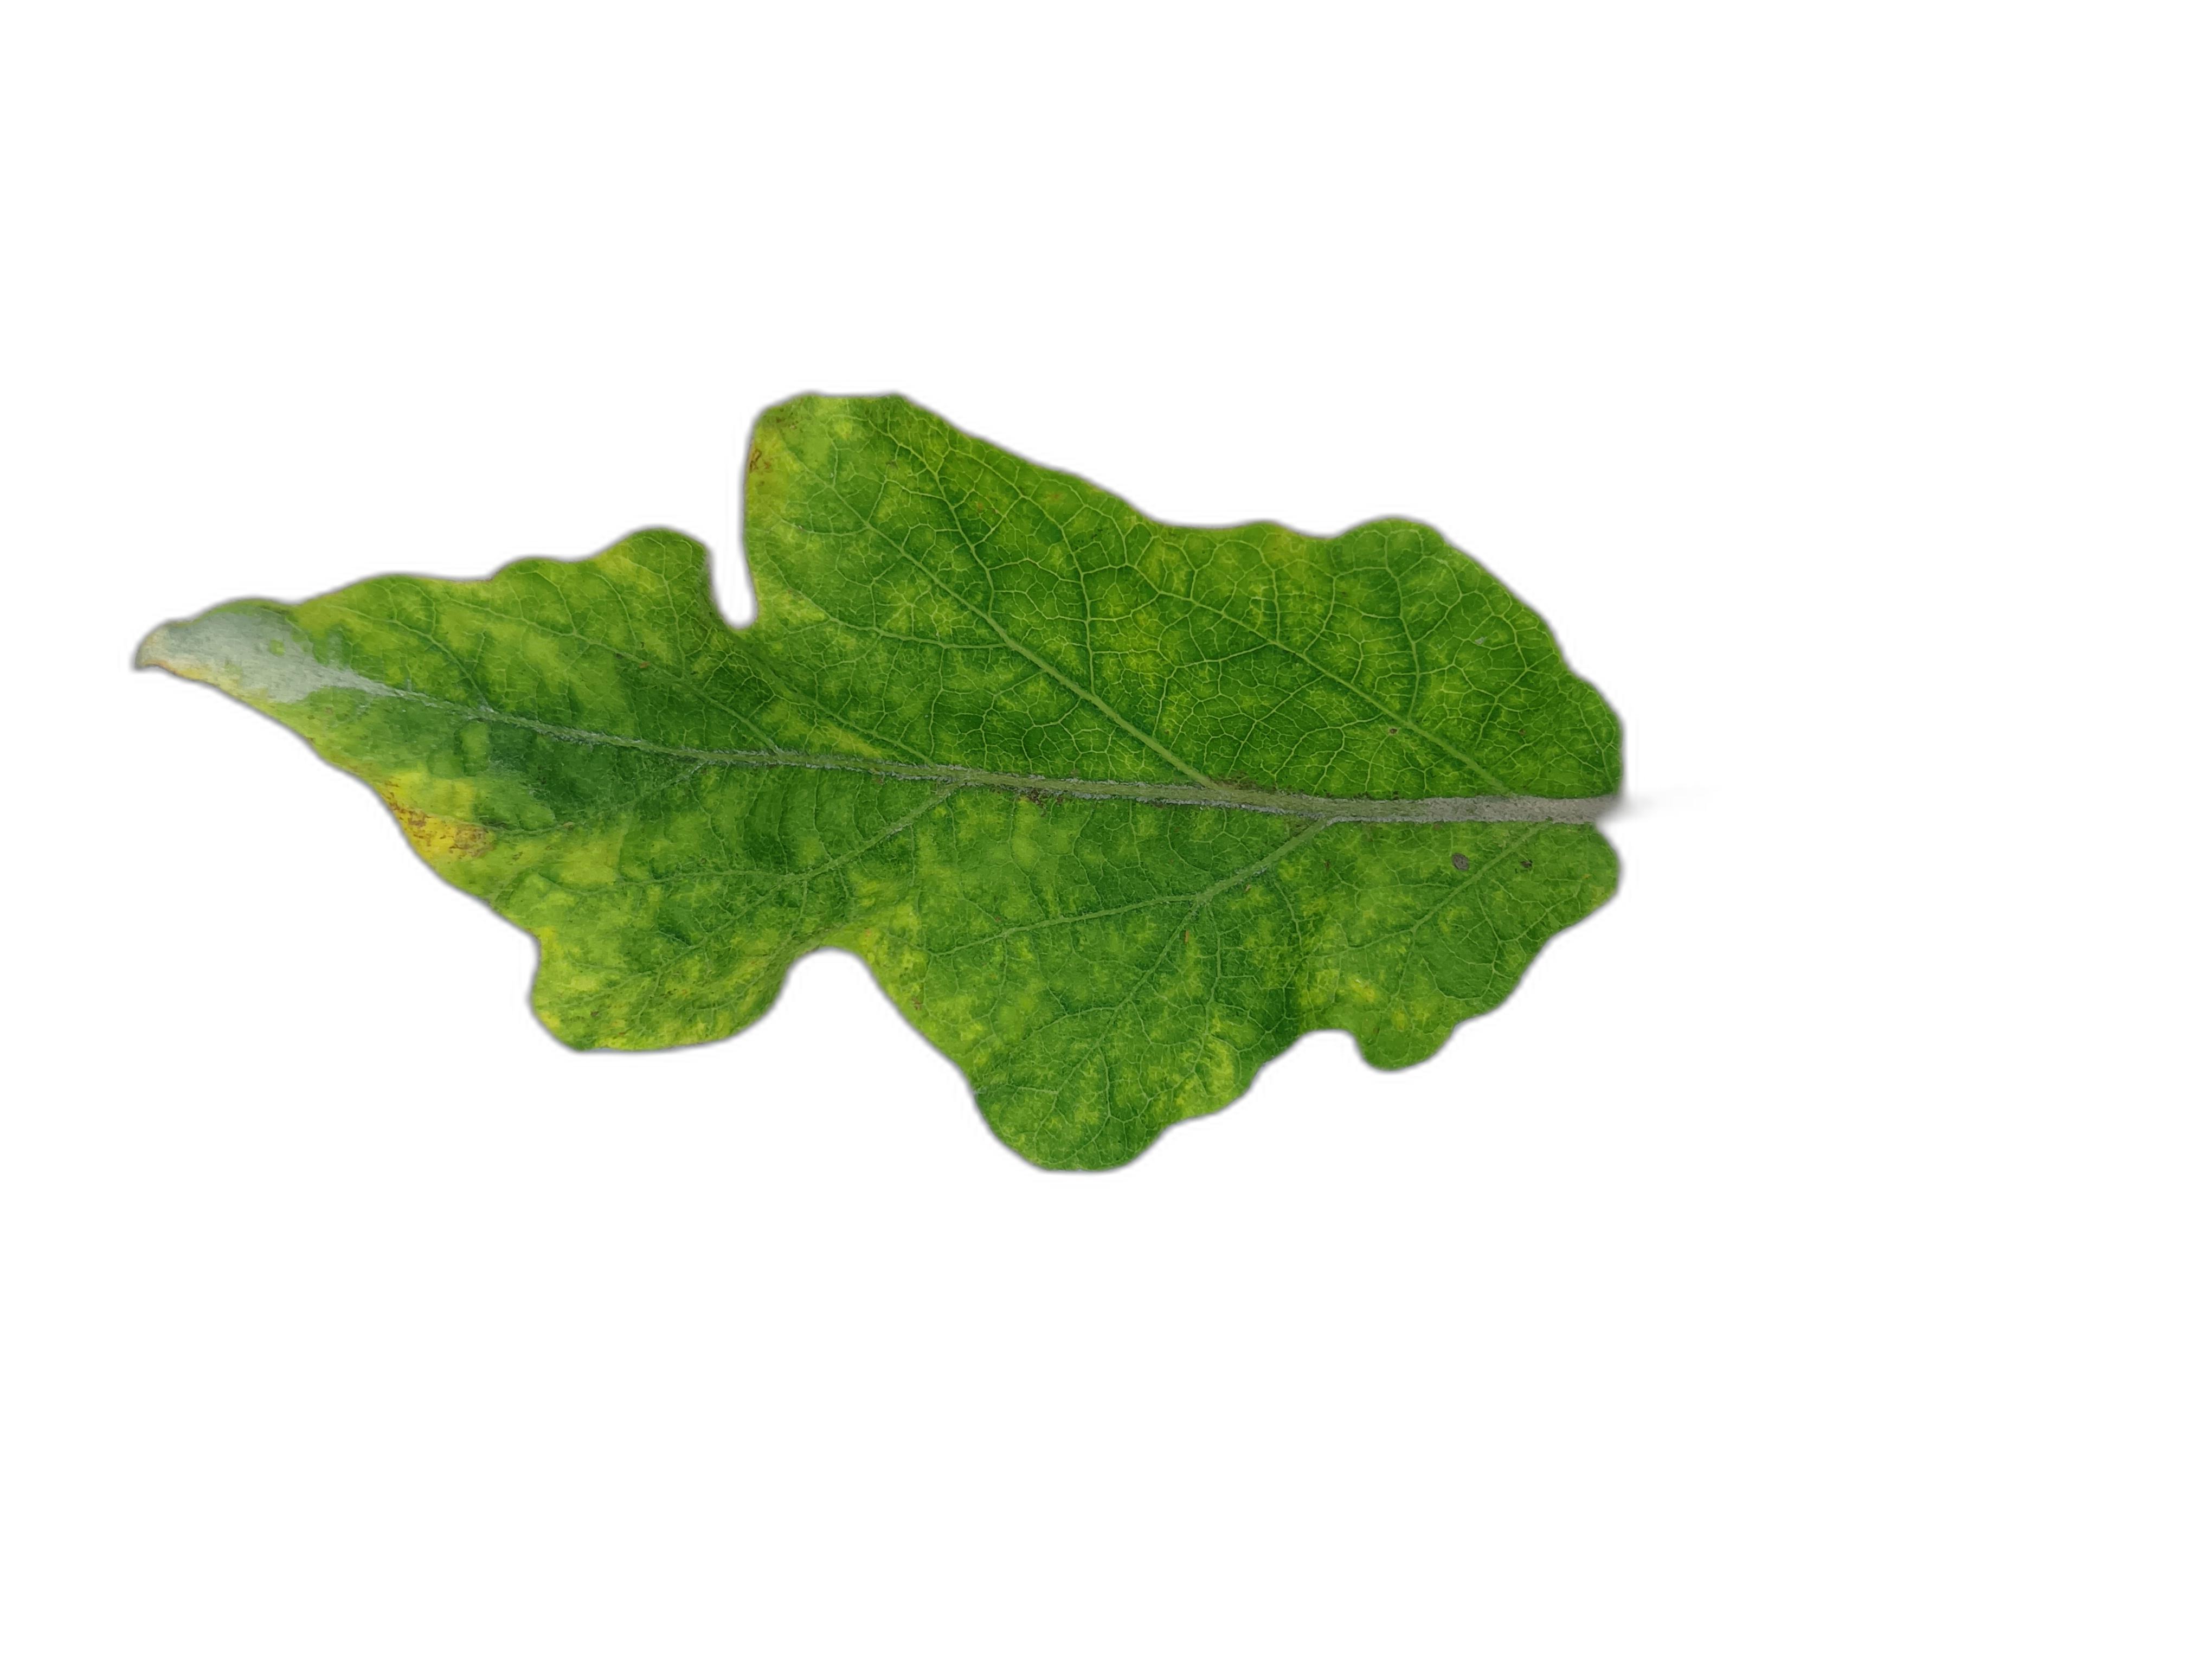
Label: Mosaic Virus Disease